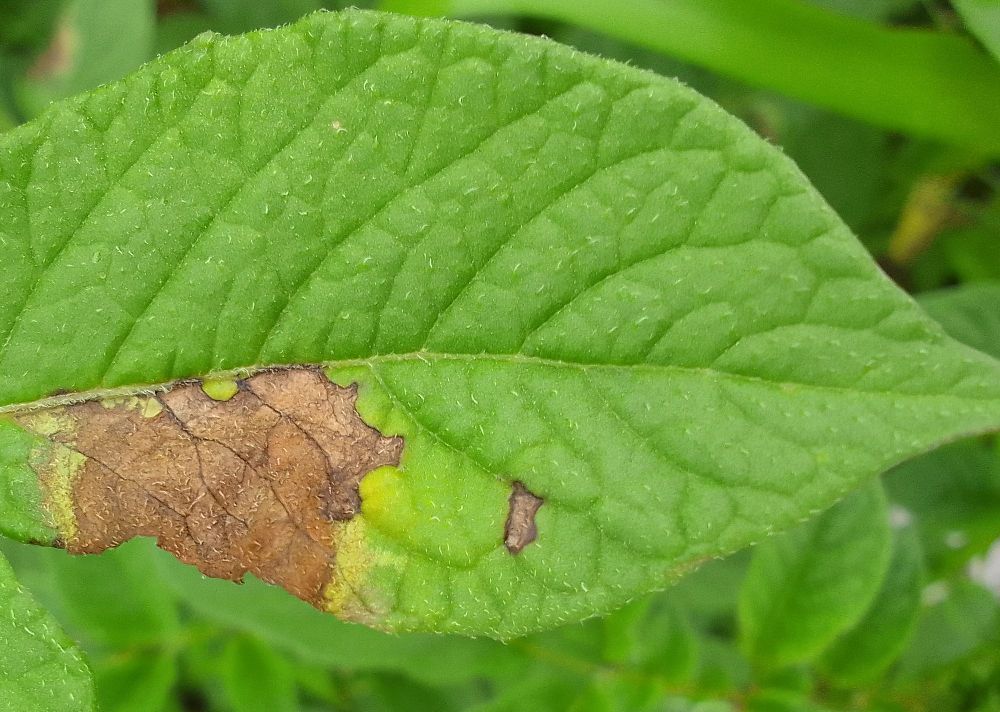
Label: Late blight